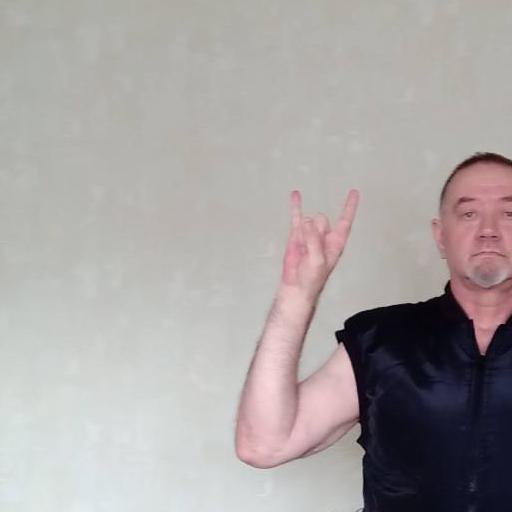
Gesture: rock